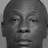
Emotion: neutral